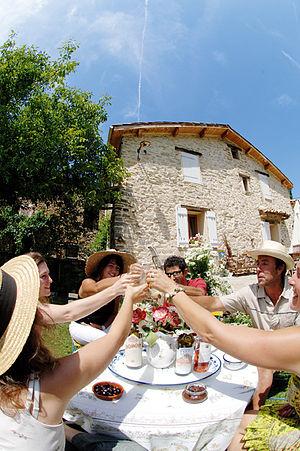
Tchin-tchin en Haute-Provence
L'action de trinquer est le fait d'entrechoquer son verre avec celui d'une personne avec laquelle on s'apprête à boire. Le verbe « trinquer » vient de l'allemand trinken, qui signifie « boire ». Lorsque ce moment s'accompagne d'un discours, on utilise alors les expressions porter un toast ou lever son verre. Il s'agit alors de formuler un vœu, un souhait, un engagement, un accord ou un hommage. Cette tradition remonte au moins au Moyen Âge, voire à l'antiquité. La superstition veut que l'on regarde la personne avec qui l'on trinque dans les yeux.